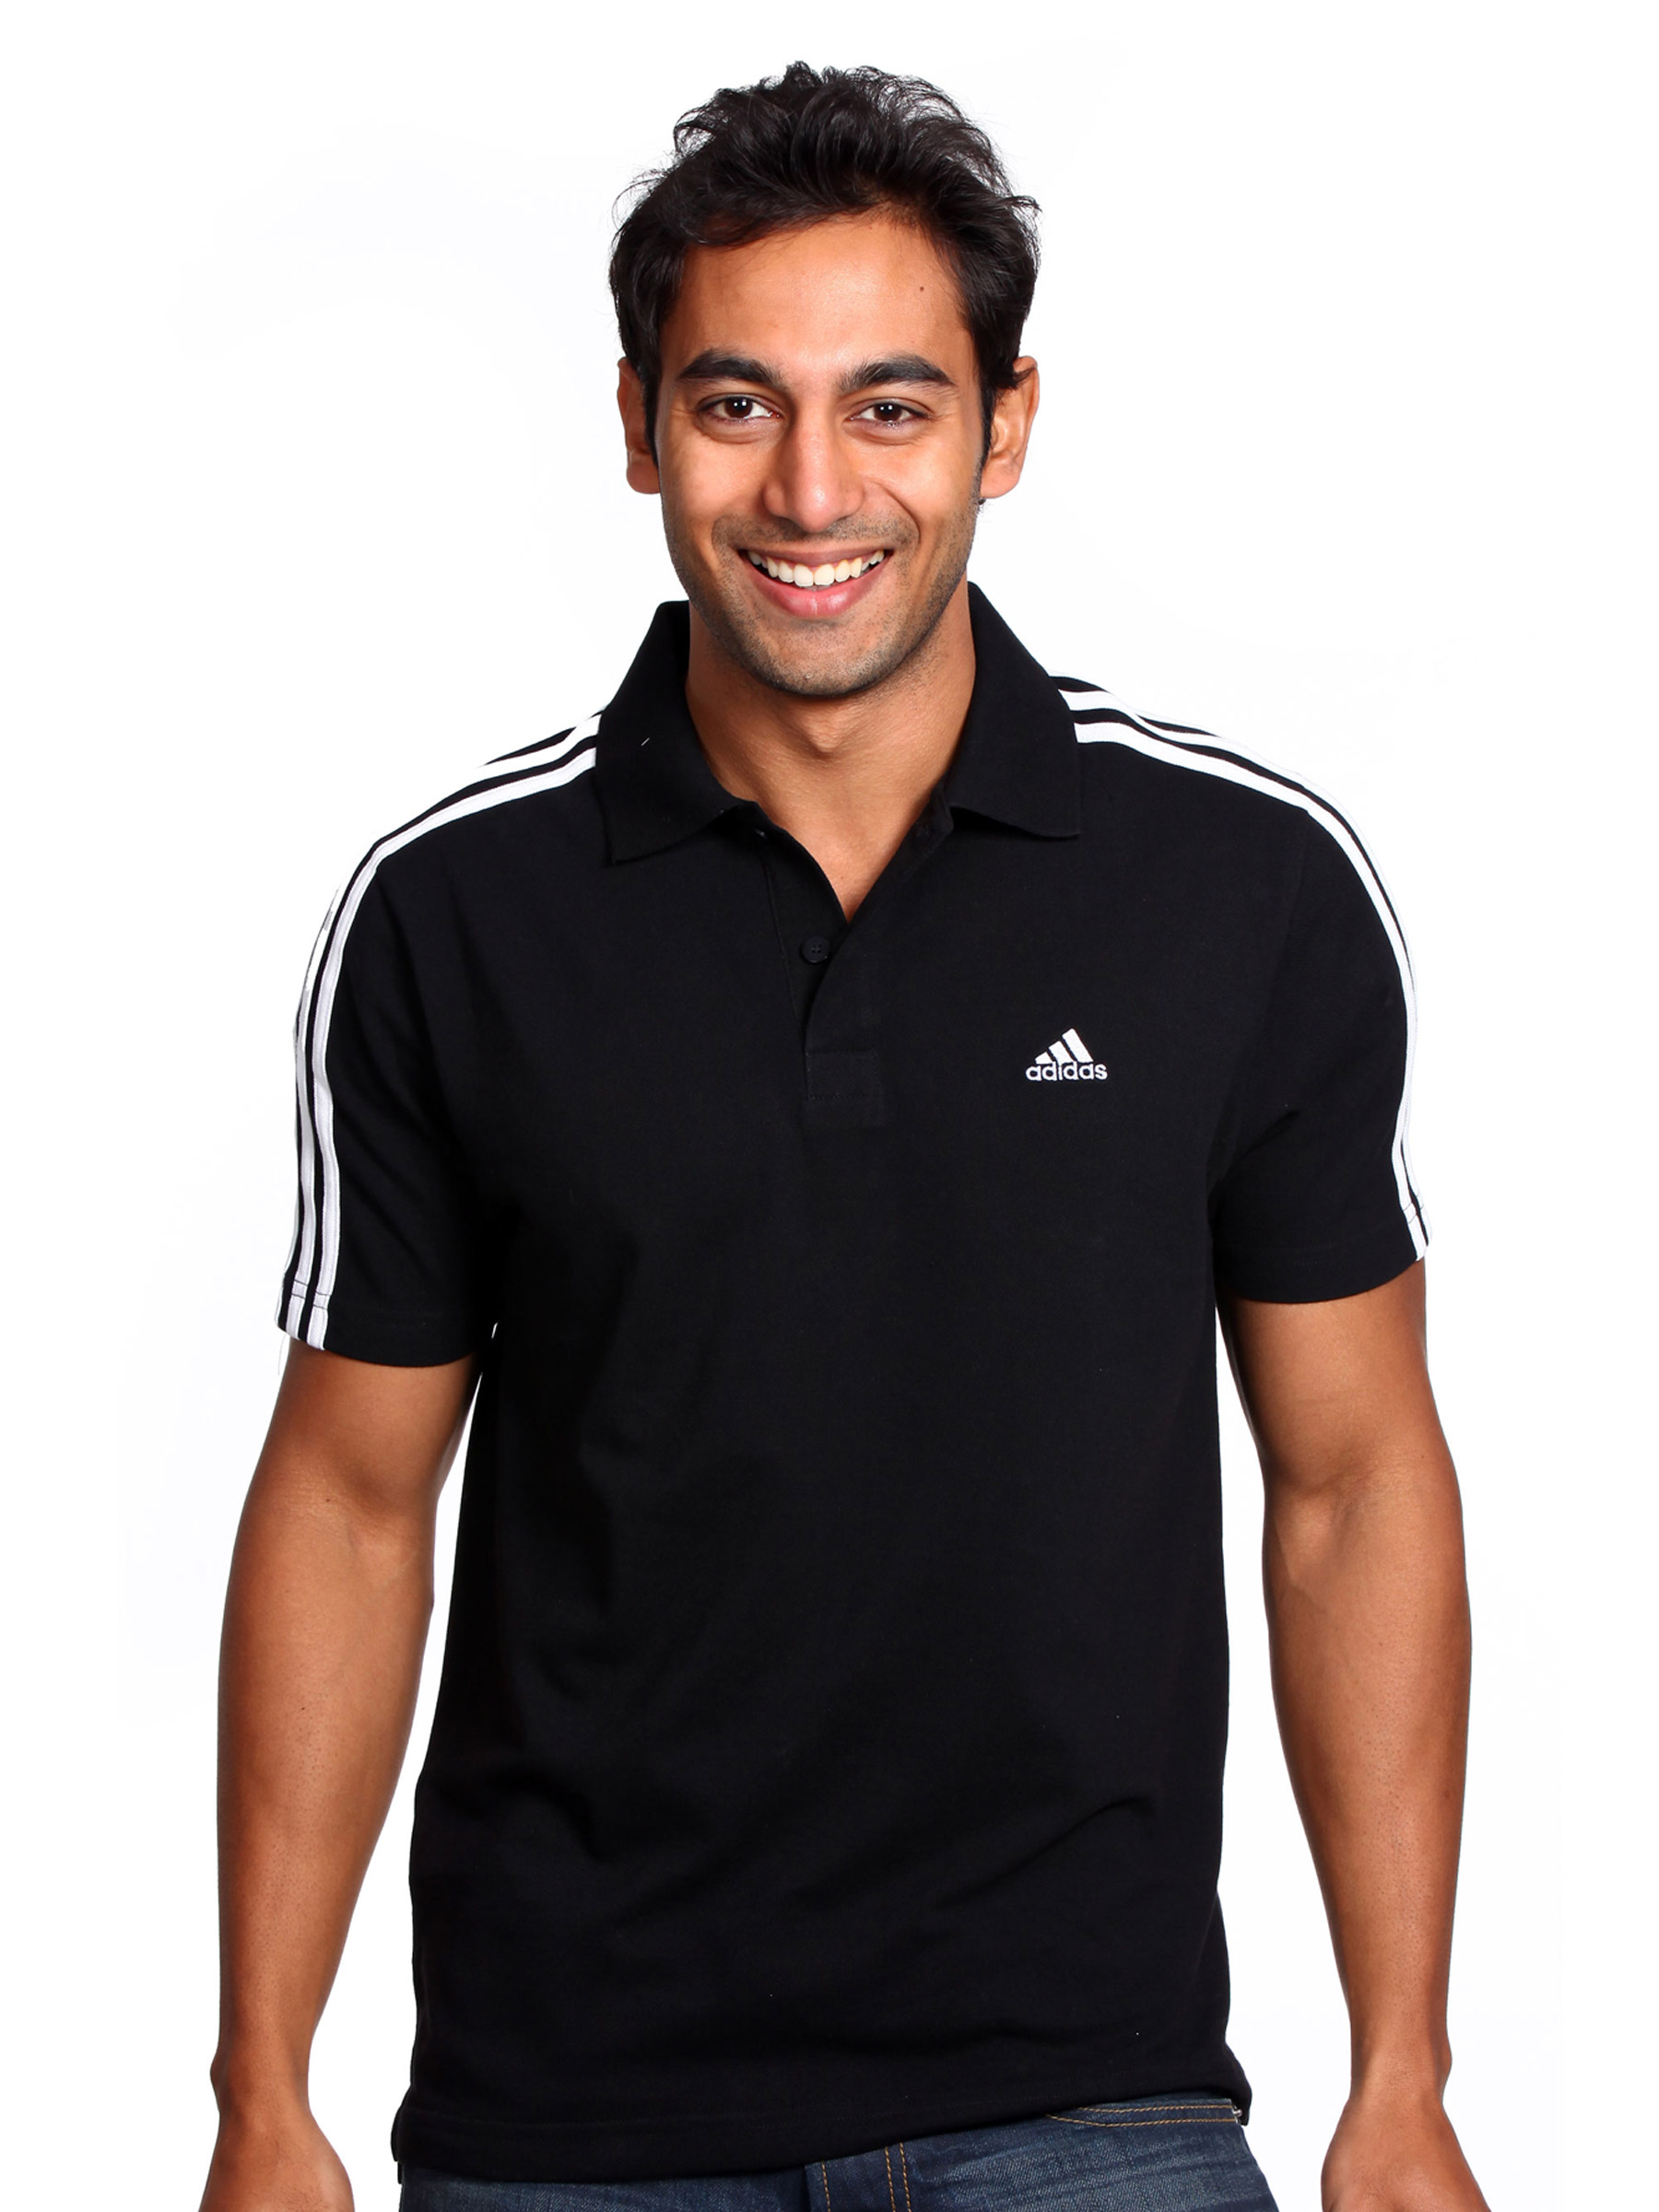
ADIDAS Men 3 Stripe Black Polo T-shirt
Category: Apparel / Topwear / Tshirts
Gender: Men
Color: Black
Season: Fall 2010
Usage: Sports